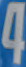
Number: 4